Ernest Shackleton

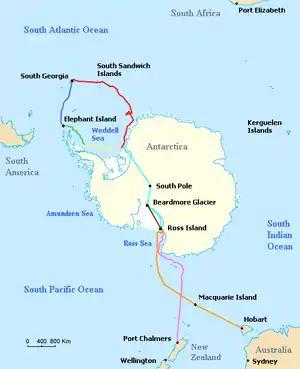
Map showing the routes of the ships, support team and planned continental crossing of the Imperial Trans-Antarctic Expedition

In the period immediately after his return, Shackleton engaged in a strenuous schedule of public appearances, lectures and social engagements. He then sought to cash in on his celebrity by making a fortune in the world of business. Among the ventures that he hoped to promote were a tobacco company, a scheme for selling special postage stamps to collectors—overprinted "King Edward VII Land", based on his appointment as Antarctic postmaster by the New Zealand authorities—and the development of a Hungarian mining concession he had acquired near the city of Nagybanya, now part of Romania.